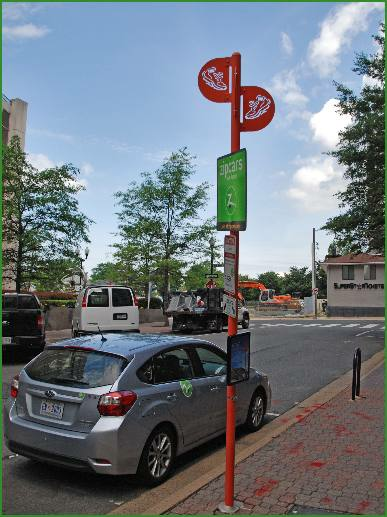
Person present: No